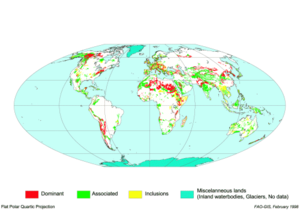
Cambisol
Cambisol udbredelse i verden.
Cambisol er en jordtype med begyndende jordformation. Dette kan ses ved en svag, mest brunlig misfarvning og/eller strukturformation i jordprofilen.